The Do Book Company

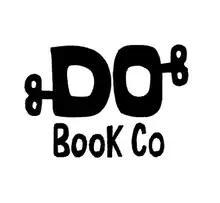

The Do Book Company is an independent publishing house based in London, England. They publish books by speakers from the Do Lectures and are represented by Publishers Group UK.